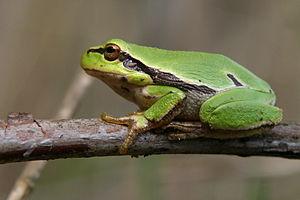
Rainette verte Lietuvių: Paprastoji medvarlė Polski: Rzekotka drzewna
Cette liste des amphibiens de France regroupe les espèces d'amphibiens vivant en France métropolitaine.
Hyla arborea, la rainette verte, est une espèce d'amphibiens de la famille des Hylidae.
Cette liste des amphibiens de Bretagne regroupe les espèces d'amphibiens vivant en Bretagne.